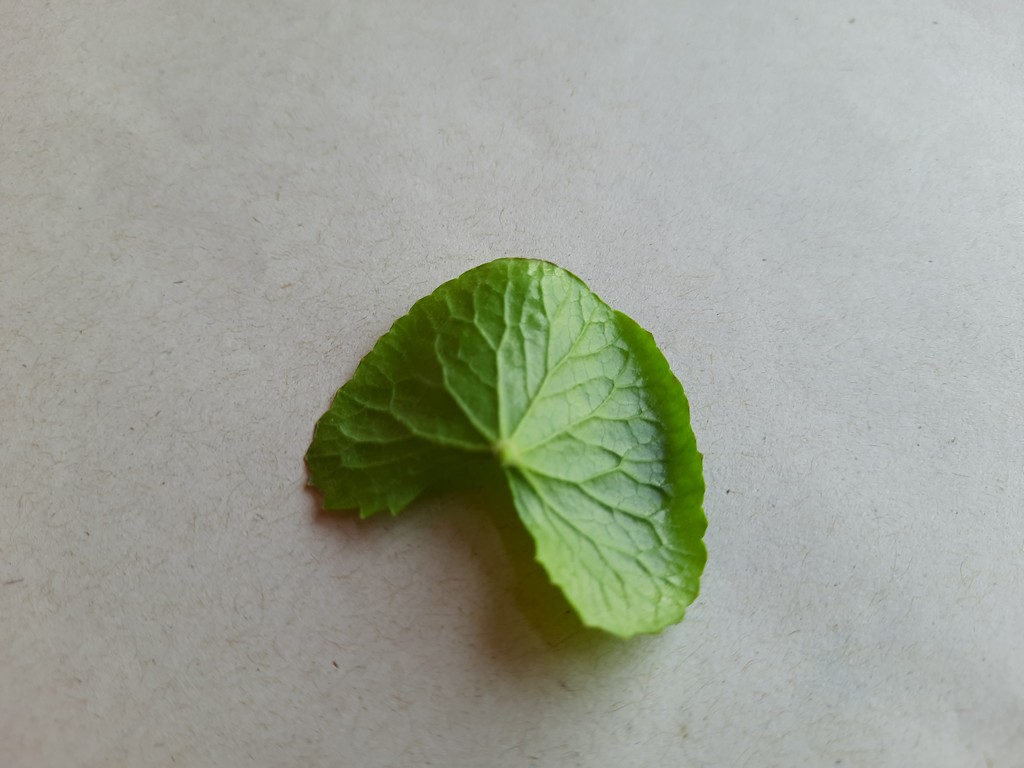
Label: Healthy